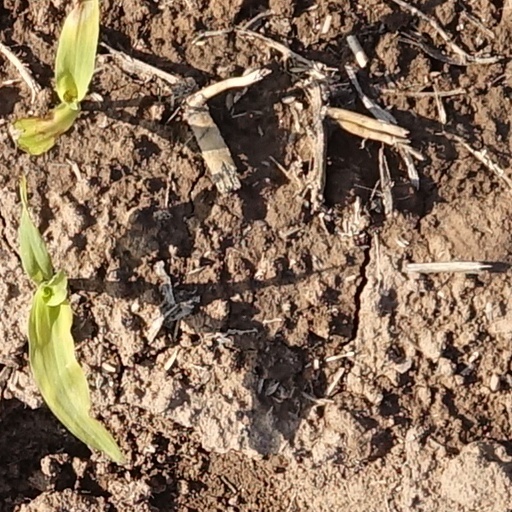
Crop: wheat